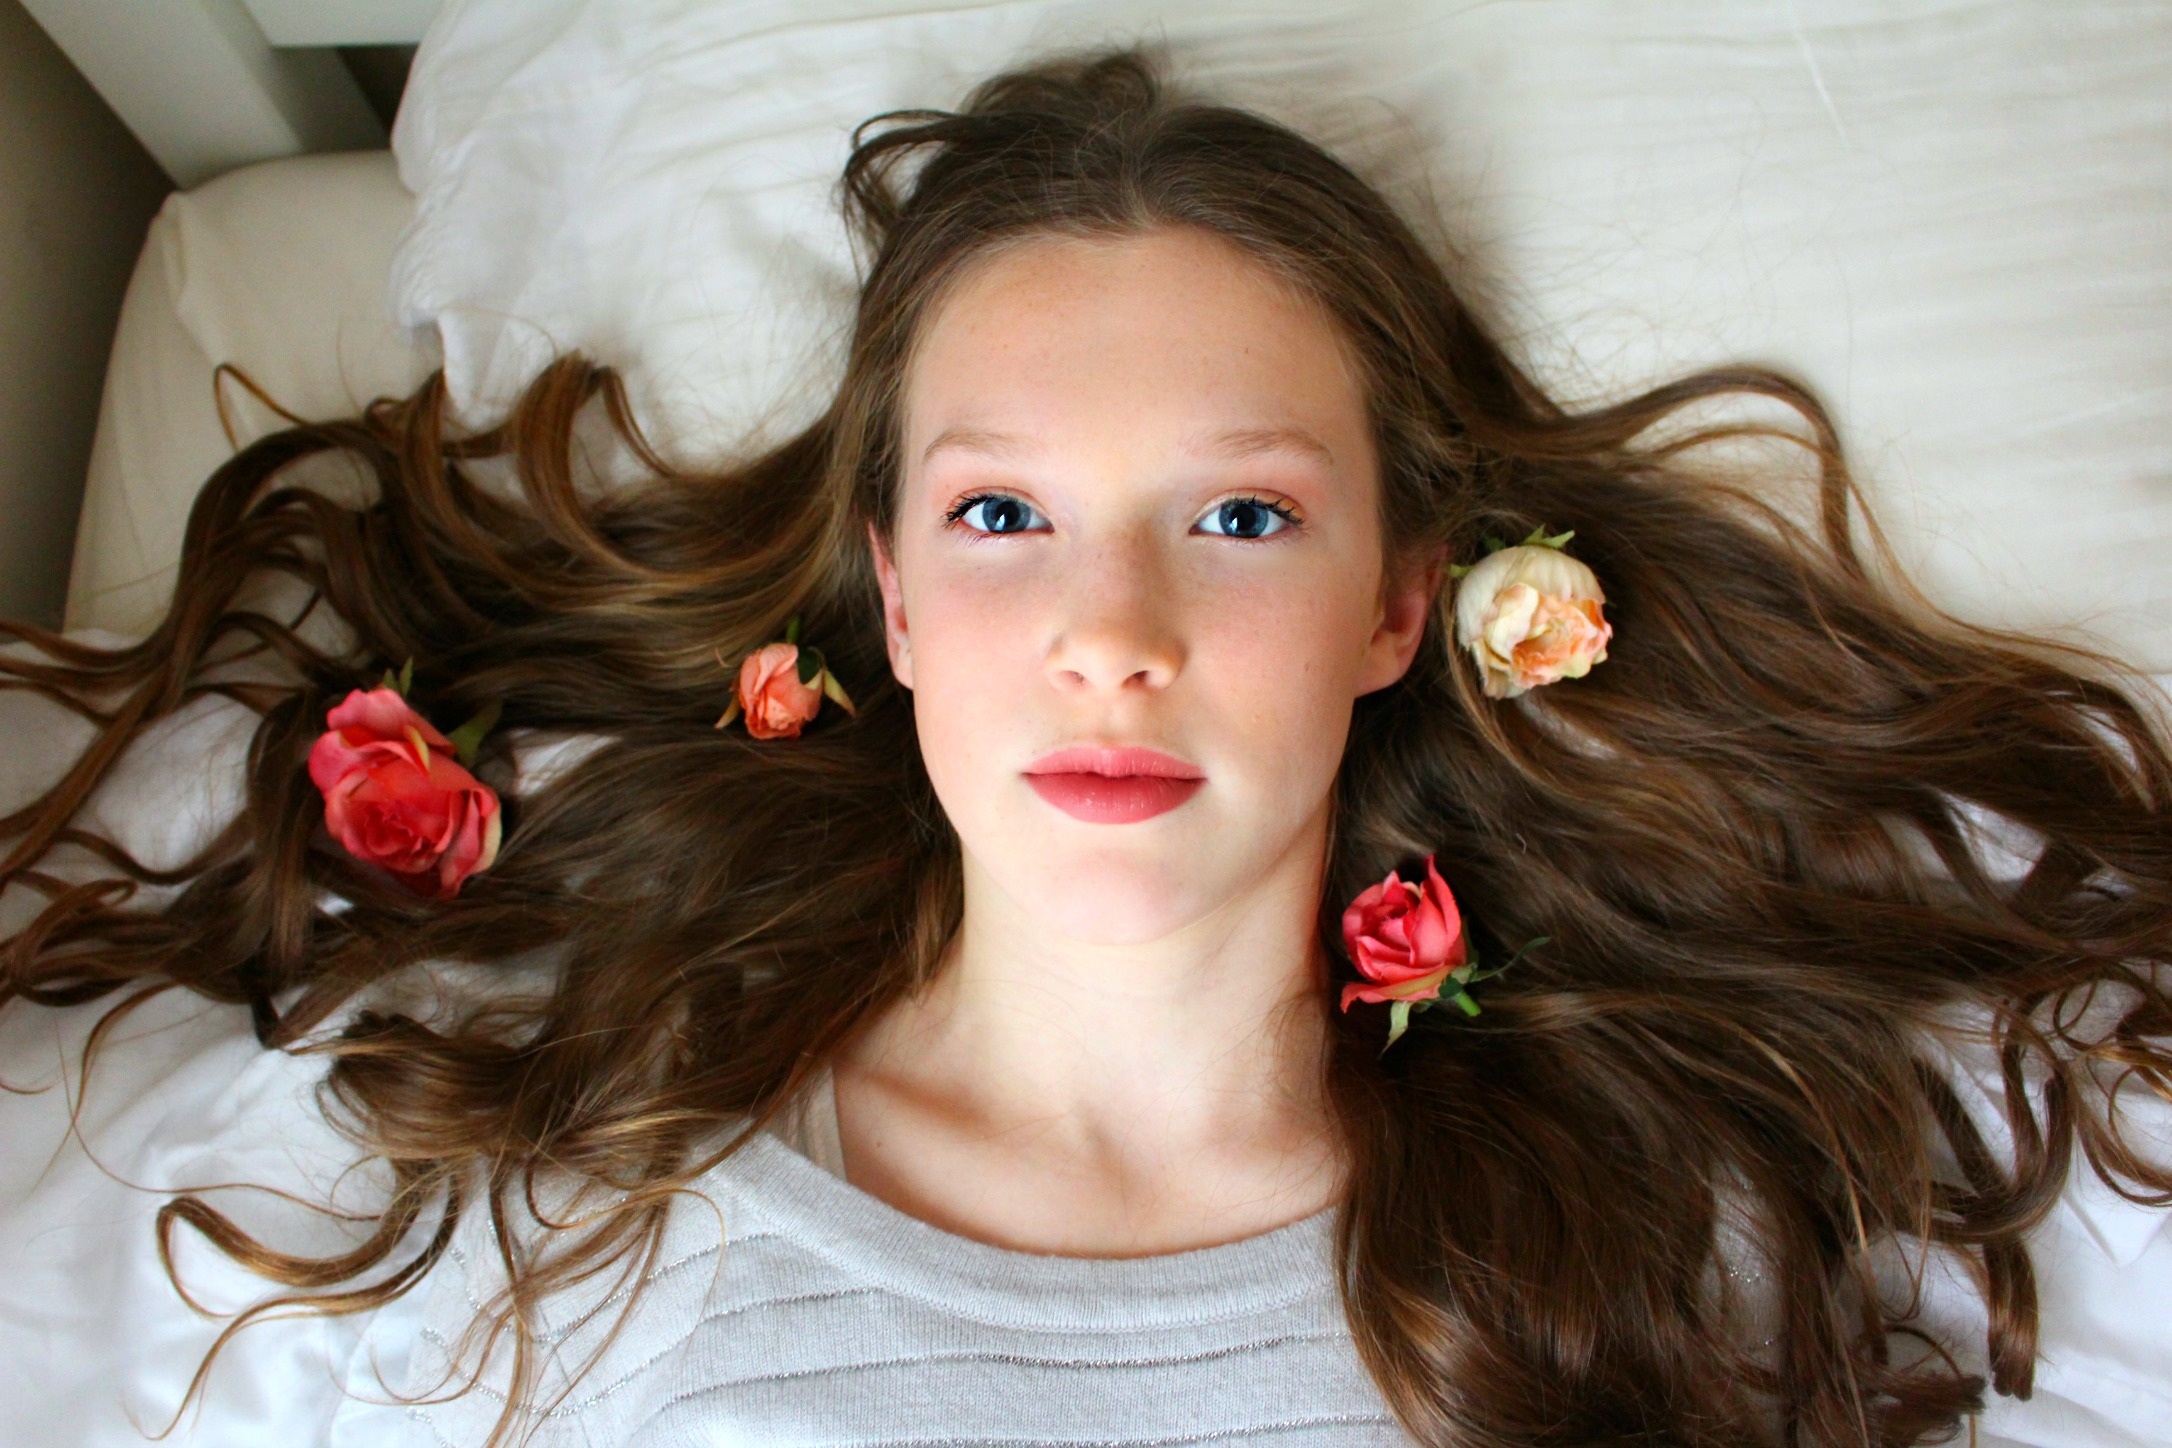
person, girl, woman, hair, photography, flower, portrait, model, spring, red, romantic, child, lady, pink, facial expression, hairstyle, smile, long hair, cheerful, roses, face, dress, eye, head, skin, beauty, organ, sweetness, valentines, photo shoot, brown hair, girly, portrait photography